Trzebiatów

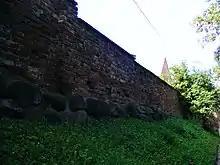
Medieval defensive walls of Trzebiatów

The lower Rega area around Gryfice and Trzebiatów was the site of a West Slavic Lechitic "gród" (fortified settlement) in the 9th century. The territory became part of the emerging Polish state under Mieszko I around 967. It was part of the Duchy of Pomerania, which separated itself from Poland as a result of the fragmentation of Poland. The first recorded mention of the town comes from 1170 when the Pomeranian Duke Casimir I granted a few villages and oversight of a church in the town to settlers from Lund in Sweden. In the early 13th century Trzebiatów became the seat of Duchess Anastasia of Greater Poland, who rebuilt the old castle into her residence. In 1224, Anastasia brought Premonstratensian nuns to the town. In the first half of the 13th century, German settlers invited by the Pomeranian Duke Barnim I began to settle in the area. In 1277, this settlement received town privileges under the Lübeck Law. In 1416, the town became part of the Hanseatic League, then served as an important trade post and developed architecturally, with a typical Brick Gothic-style influence. It had trading connections with major cities such as Gdańsk and Copenhagen.